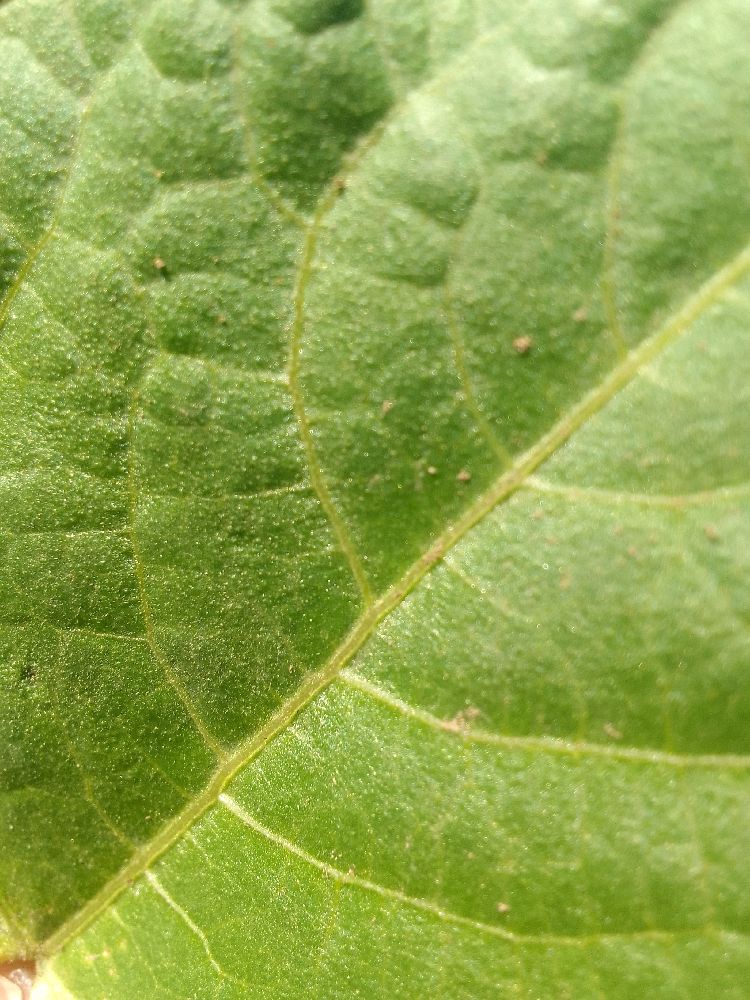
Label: healthy